Kathy Mattea

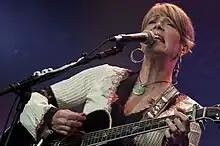
Country music singer Kathy Mattea singing into a microphone while strumming a guitar.

Her third overall album for Narada was 2005's "Right Out of Nowhere". Produced entirely by Mattea, the album included covers of The Rolling Stones' "Gimme Shelter" and Creedence Clearwater Revival's "Down on the Corner", along with a rendition of the spiritual "Wade in the Water". Allmusic and "Country Standard Time" both reviewed these covers in particular with favor, with the latter's Dan MacIntosh also noting that "Mattea chooses songs that are mostly optimistic, even though hers is a kind of hard-won optimism."